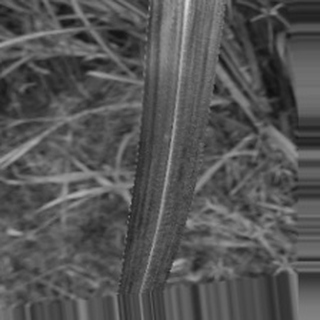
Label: sugarcane_bacterial_blight